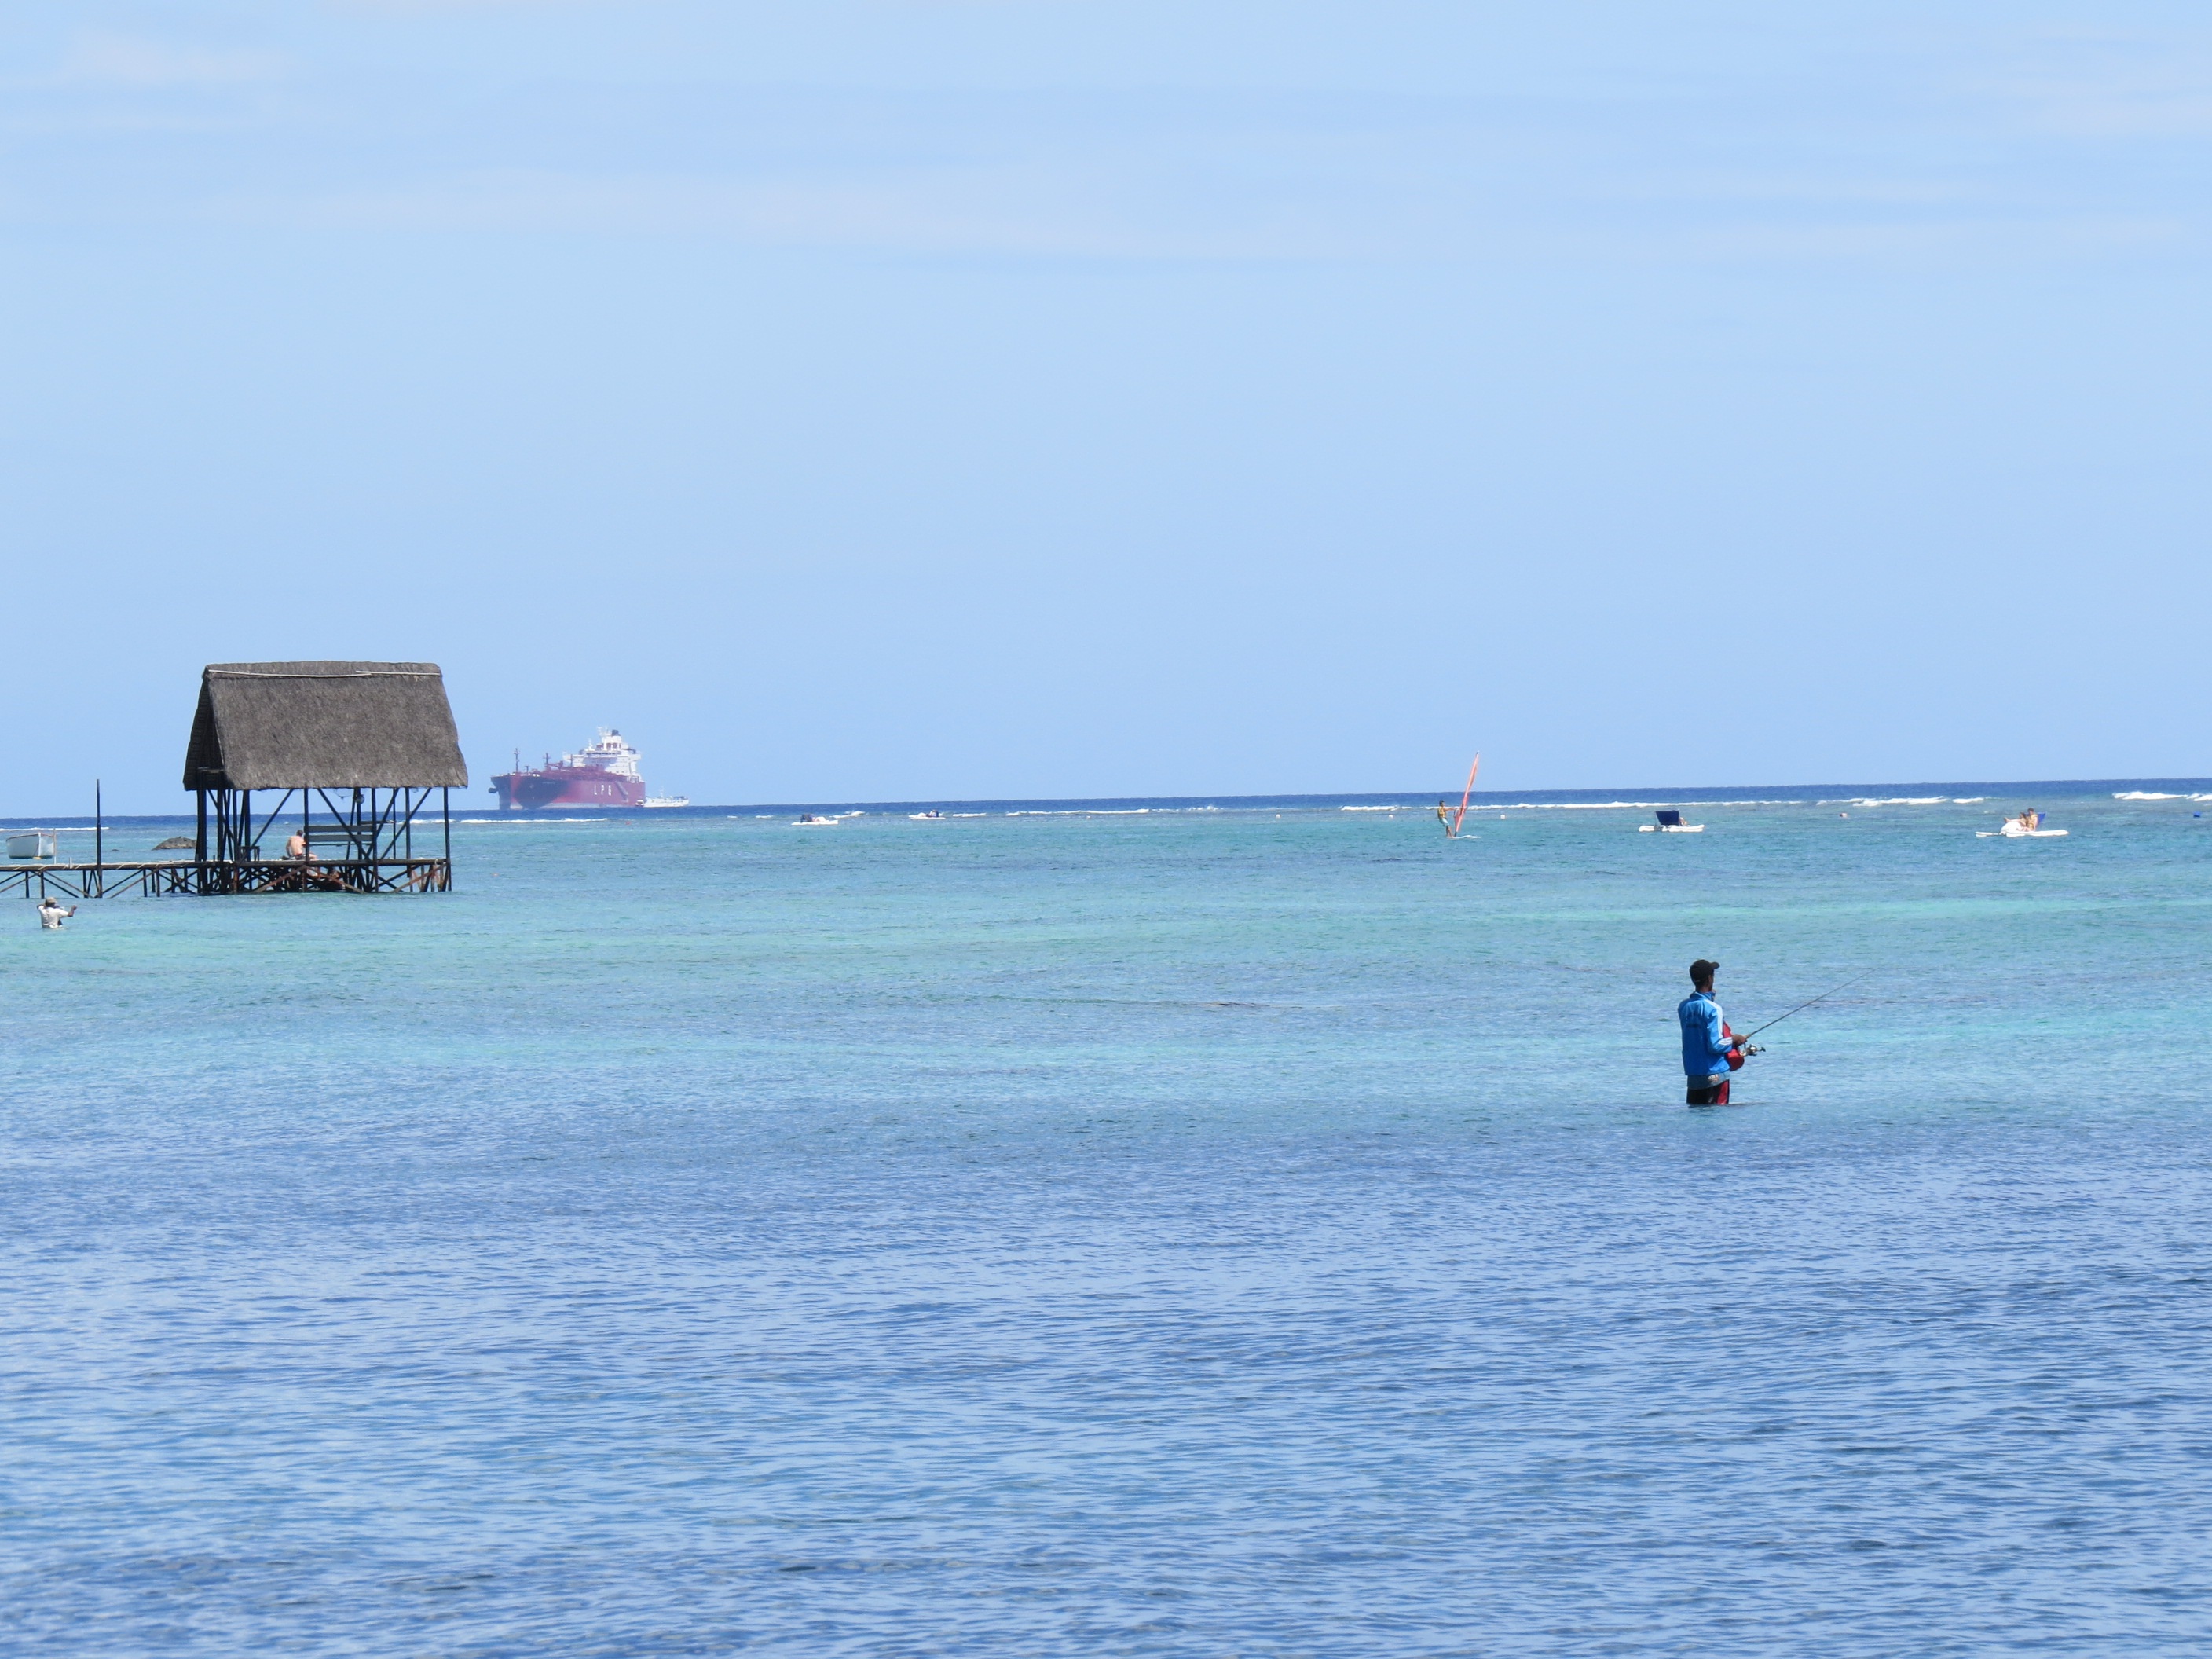
beach, landscape, sea, coast, water, nature, ocean, sky, morning, shore, wave, vacation, tranquility, vehicle, fishing, fisherman, peace, bay, life, mar, cape, wind wave